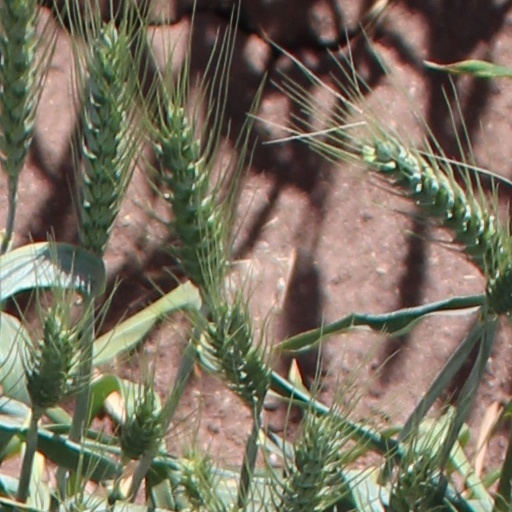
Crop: wheat